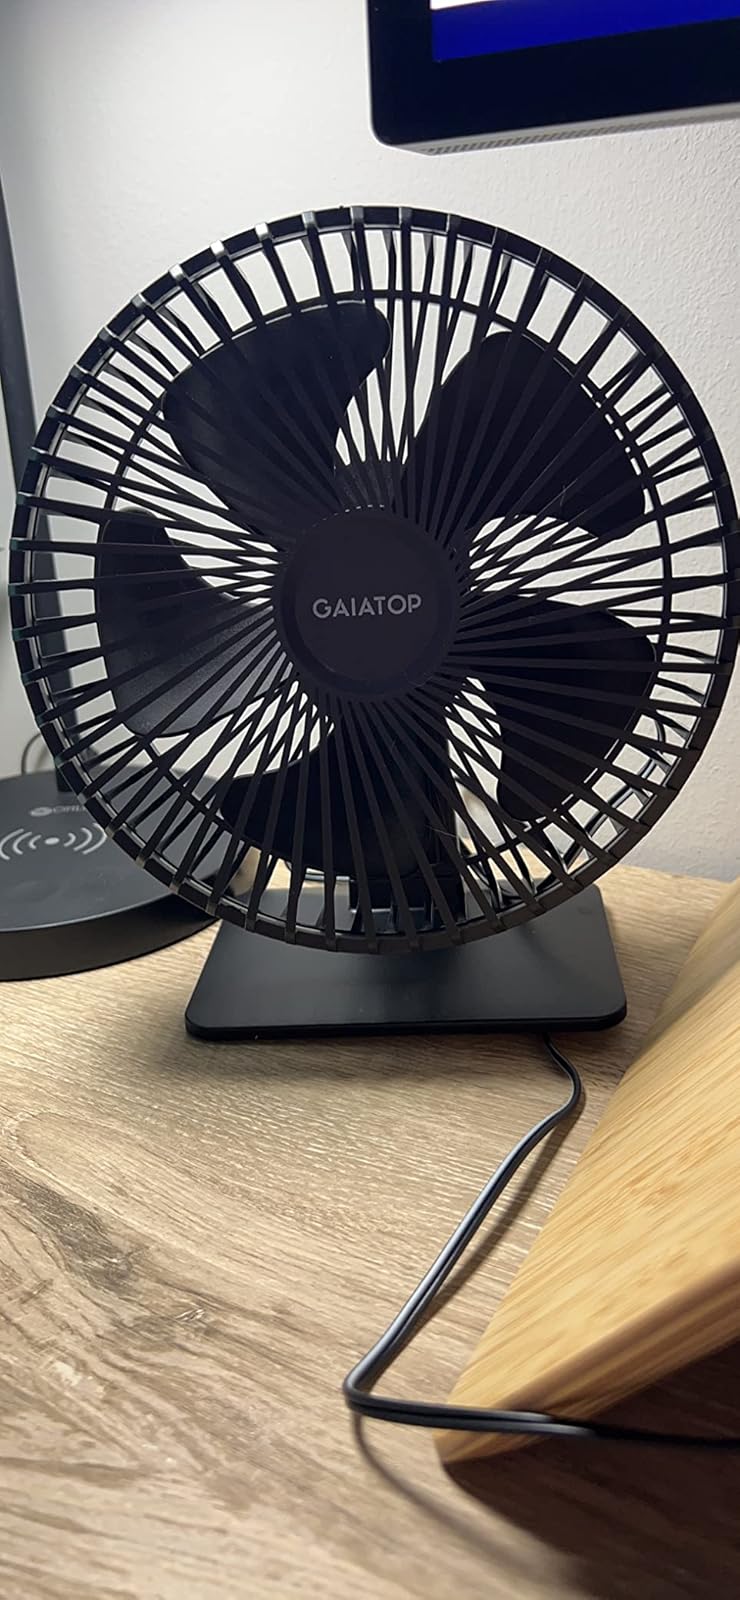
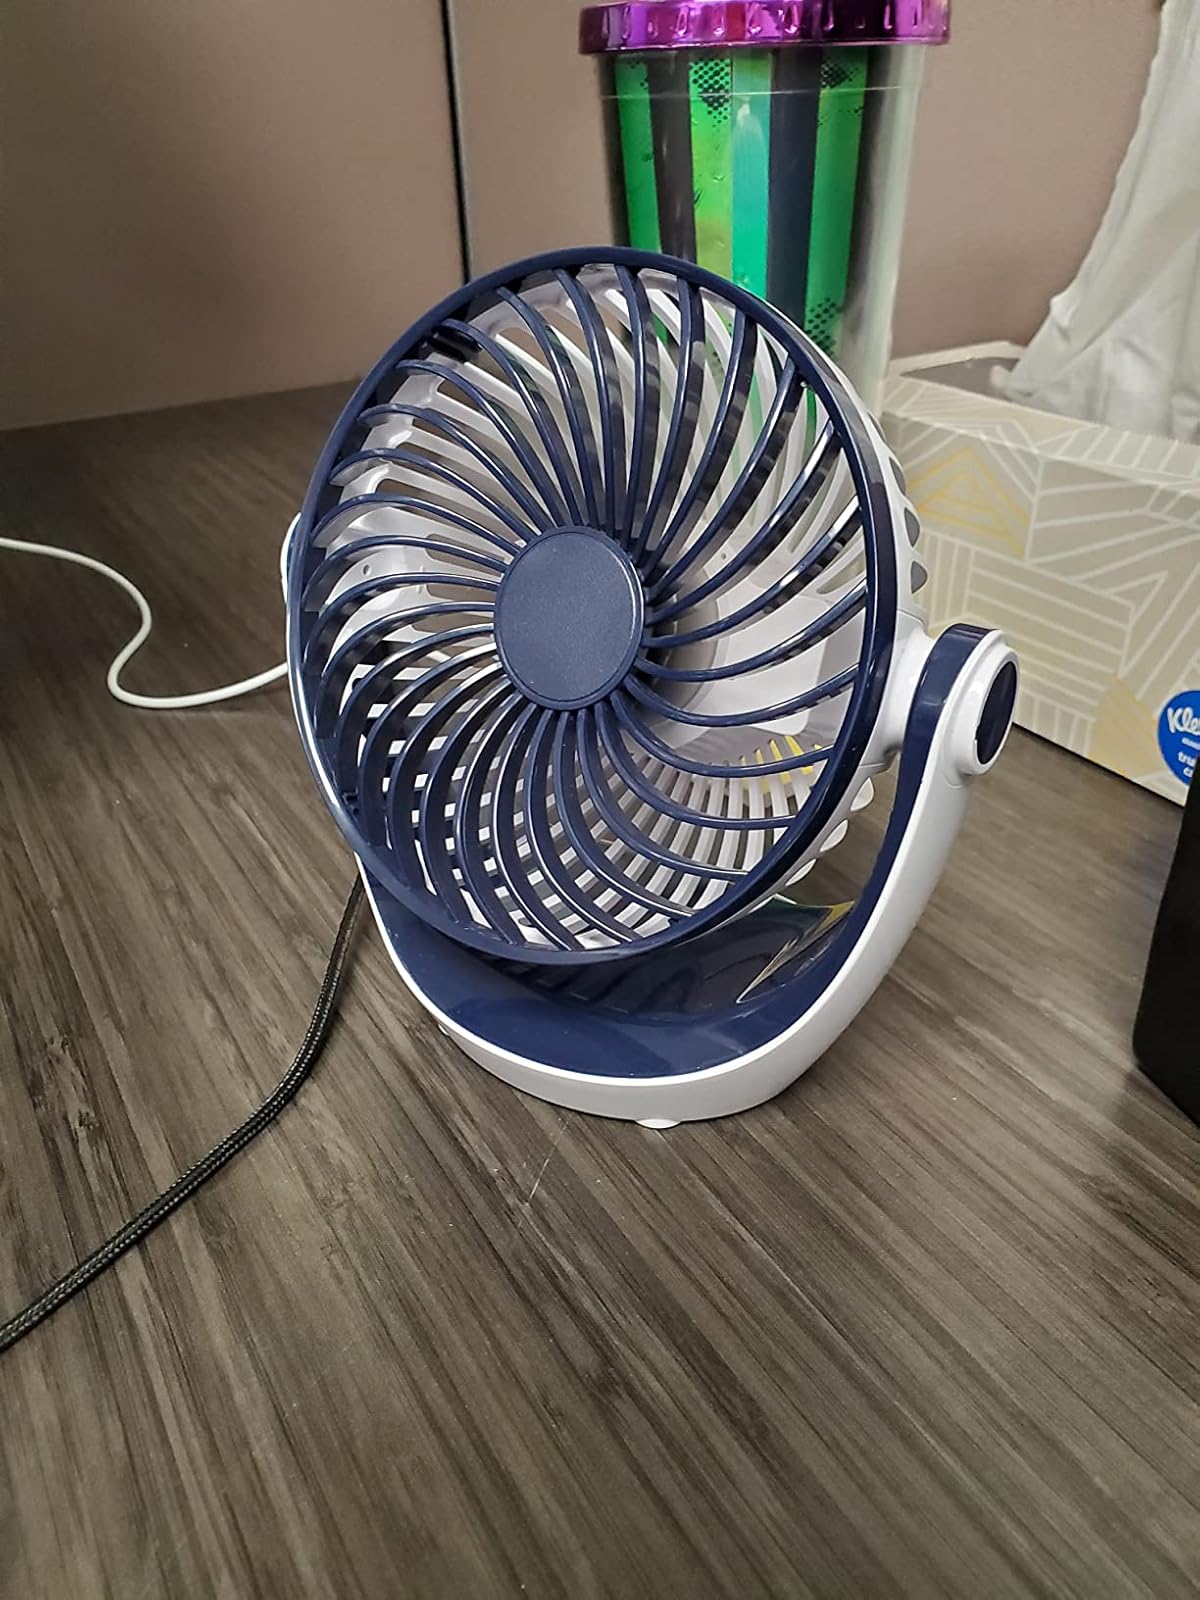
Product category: fan
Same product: no